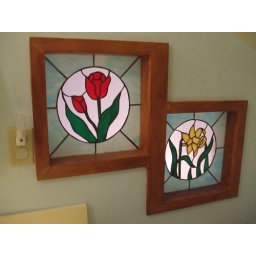
Bathroom on Bedroom 1 in House 2 (stained glass flowers show through to other side)